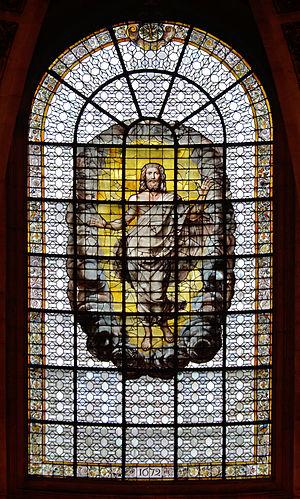
""Résurrection de Notre Seigneur"" - Vitrail central du choeur de l'église Saint-Sulpice - Paris
L'église Saint-Sulpice est une église paroissiale catholique située dans le quartier de l'Odéon, dans le 6ᵉ arrondissement de Paris.